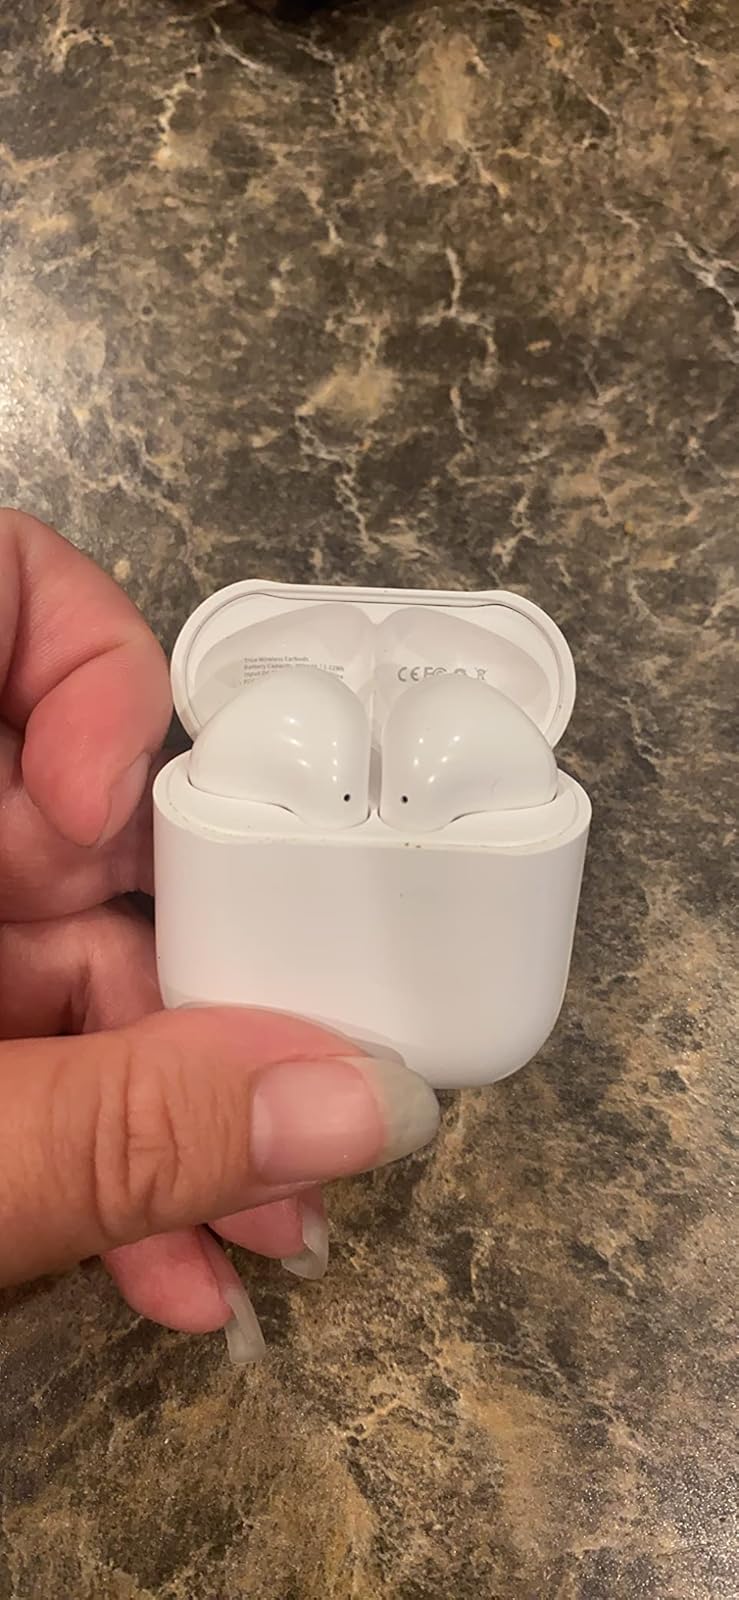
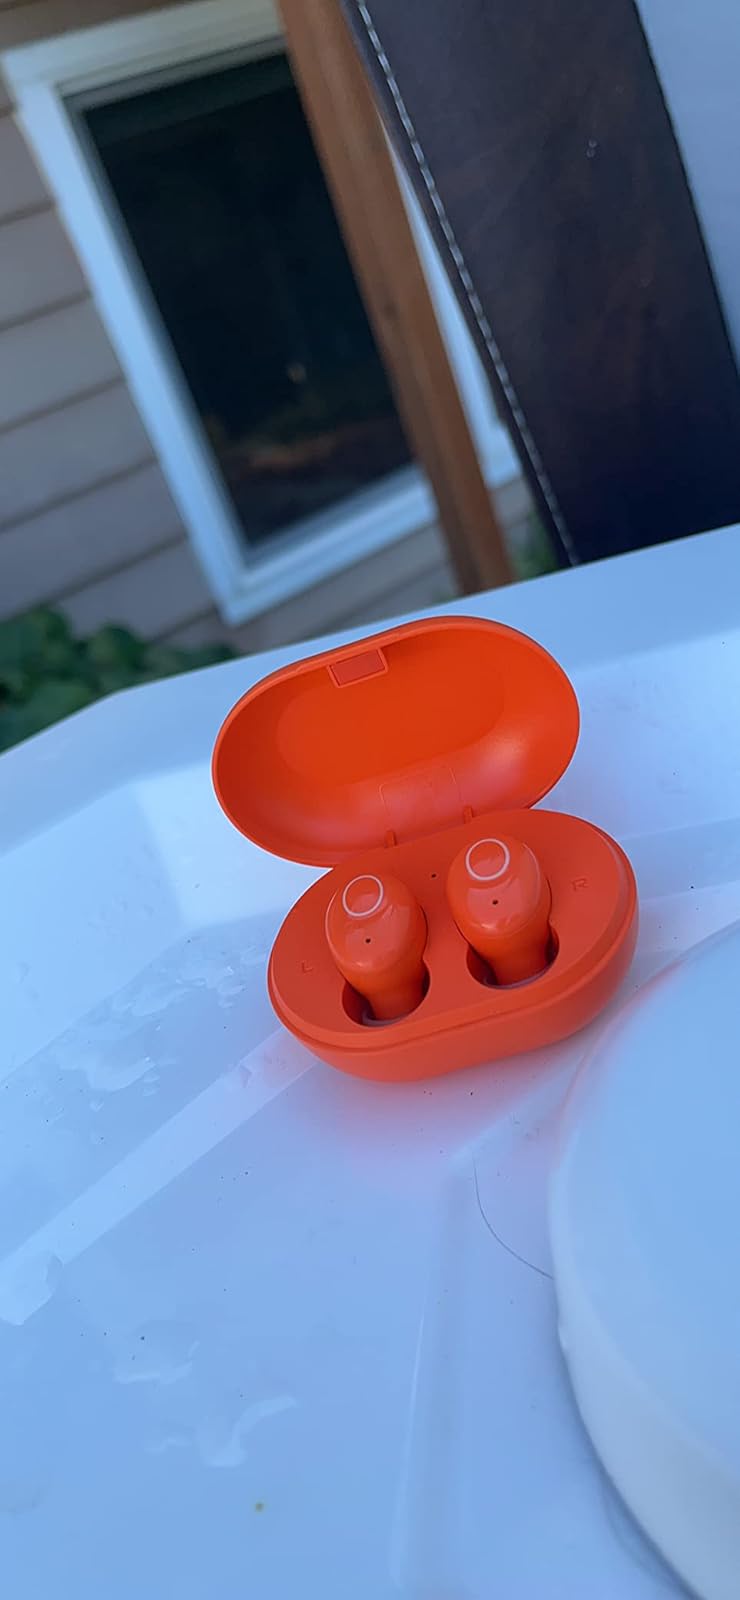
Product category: earbuds
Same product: no